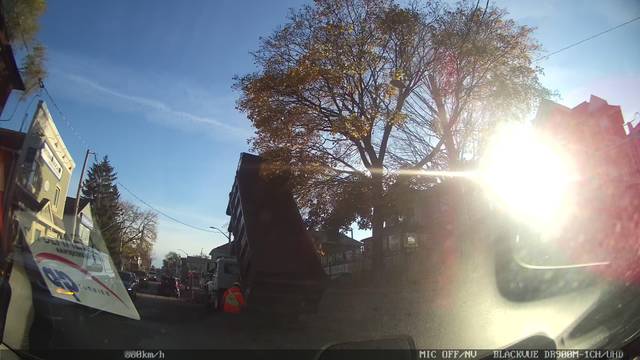
Region: Canada
Coordinates: 44.057, -79.46